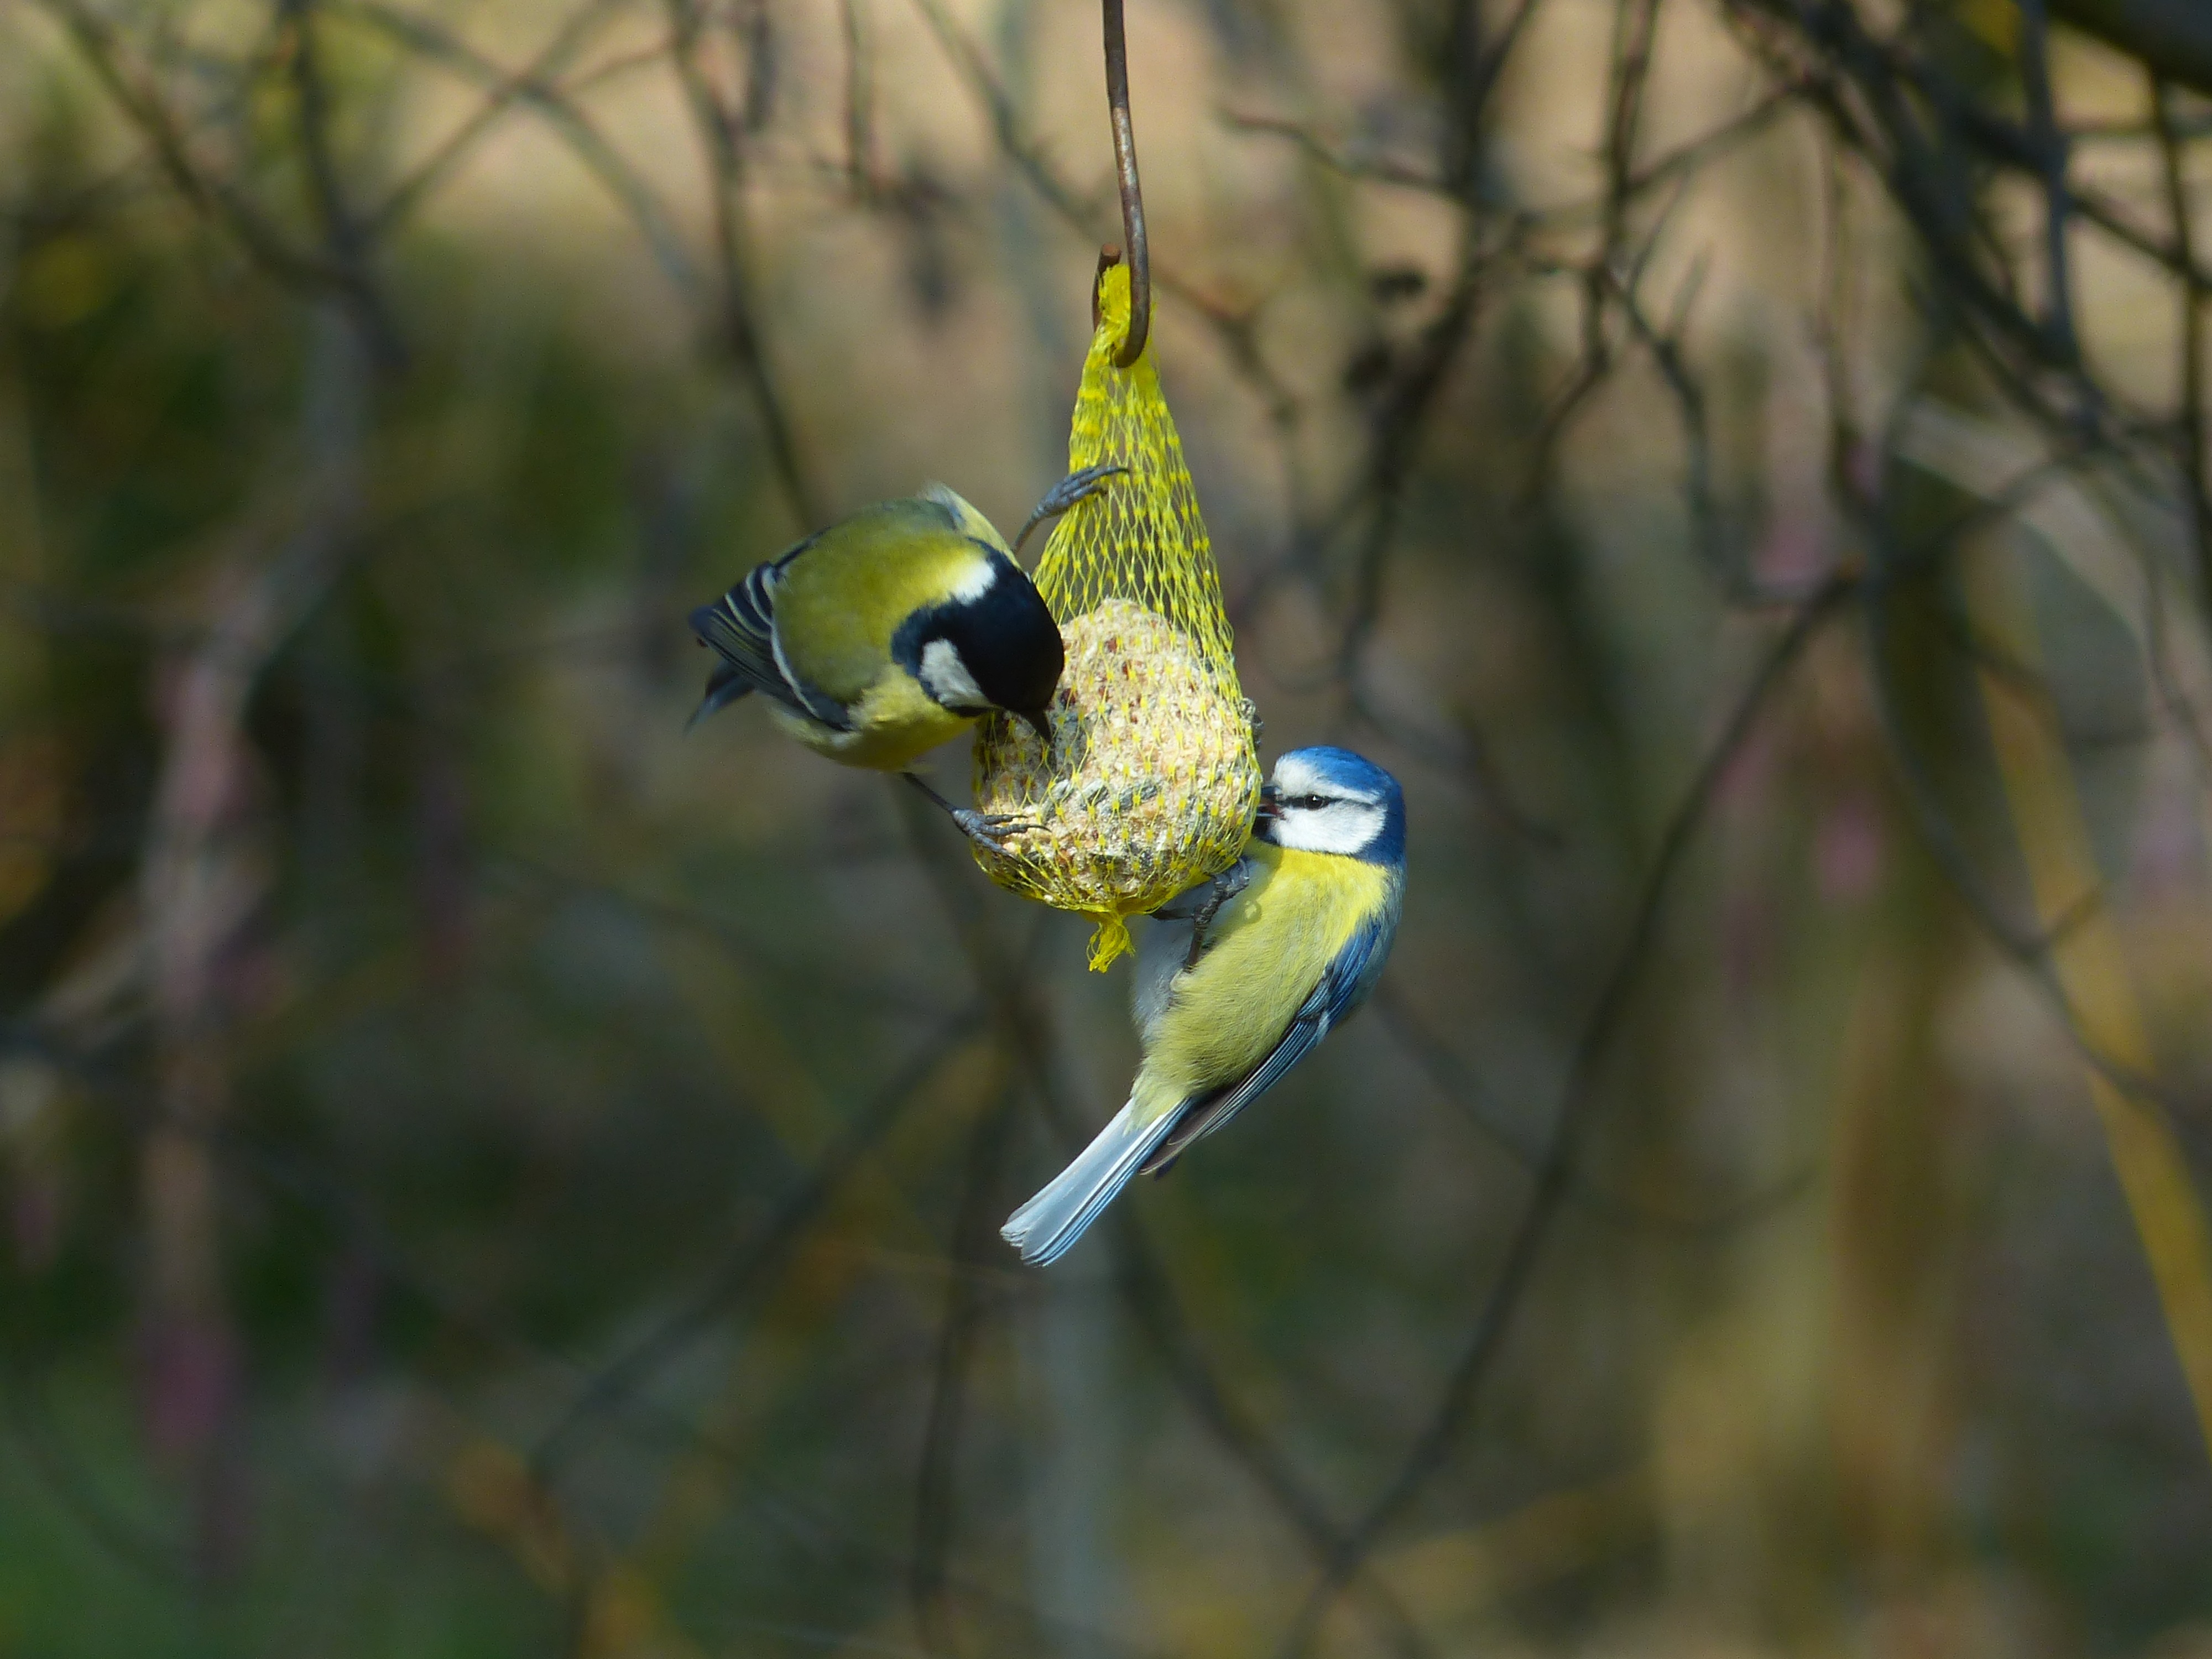
nature, branch, winter, bird, flower, animal, wildlife, feed, food, green, beak, yellow, eat, flora, fauna, bird seed, peck, songbird, vertebrate, hang, blue tit, finch, parakeet, tit, network, passeri, parus major, depend, small bird, claws out, cyanistes caeruleus, sparrow bird, fat balls, paridae, perching bird, common pet parakeet, parus caeruleus